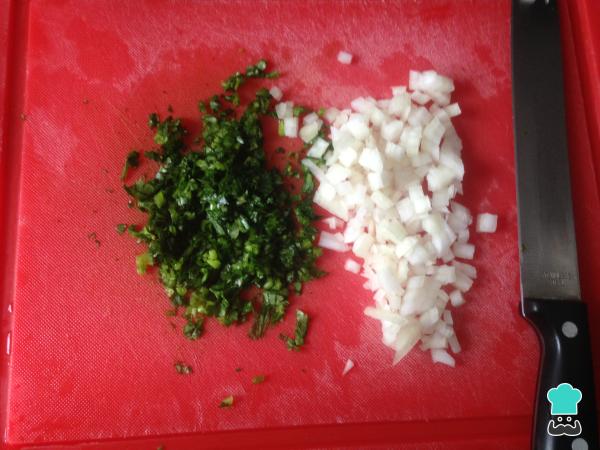
Lava la cebolla y el perejil, luego córtalos lo más pequeño que puedas.